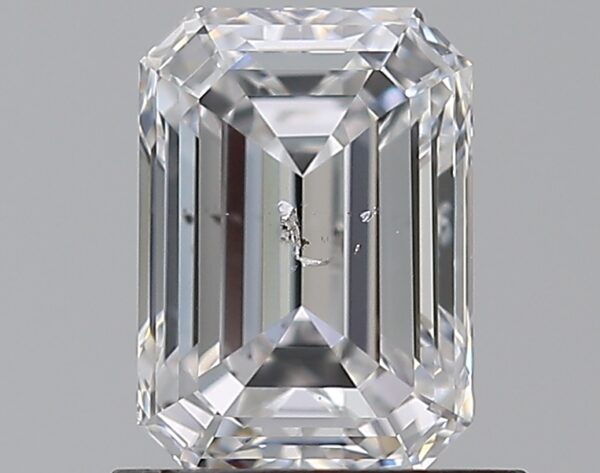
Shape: emerald
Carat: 1
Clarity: SI2
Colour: D
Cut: EX
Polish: EX
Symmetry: VG
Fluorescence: F
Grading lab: GIA
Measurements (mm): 6.65 x 4.77 x 3.29